Taiwan–Ukraine relations

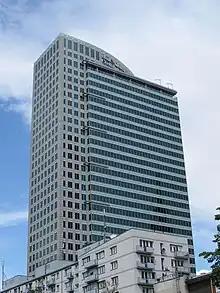
Taipei representative office in Warsaw, Poland

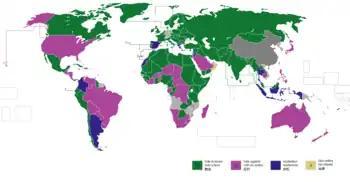
Voting situation in the UN general assembly respect to resolution 2758 (1971).

The Republic of China government retreated to Taiwan after its defeat in the Chinese Civil War to the Chinese Communist Party in 1949. With the onset of the Cold War, the legitimate representative of China in the United Nations became a point of dispute between member states.